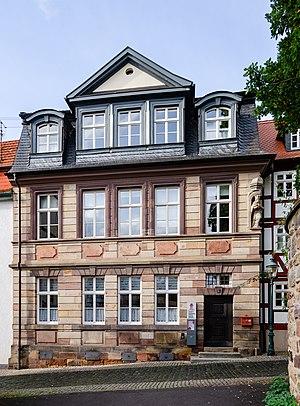
Johann Dientzenhofer est un maître d'œuvre et architecte allemand de l'époque baroque.